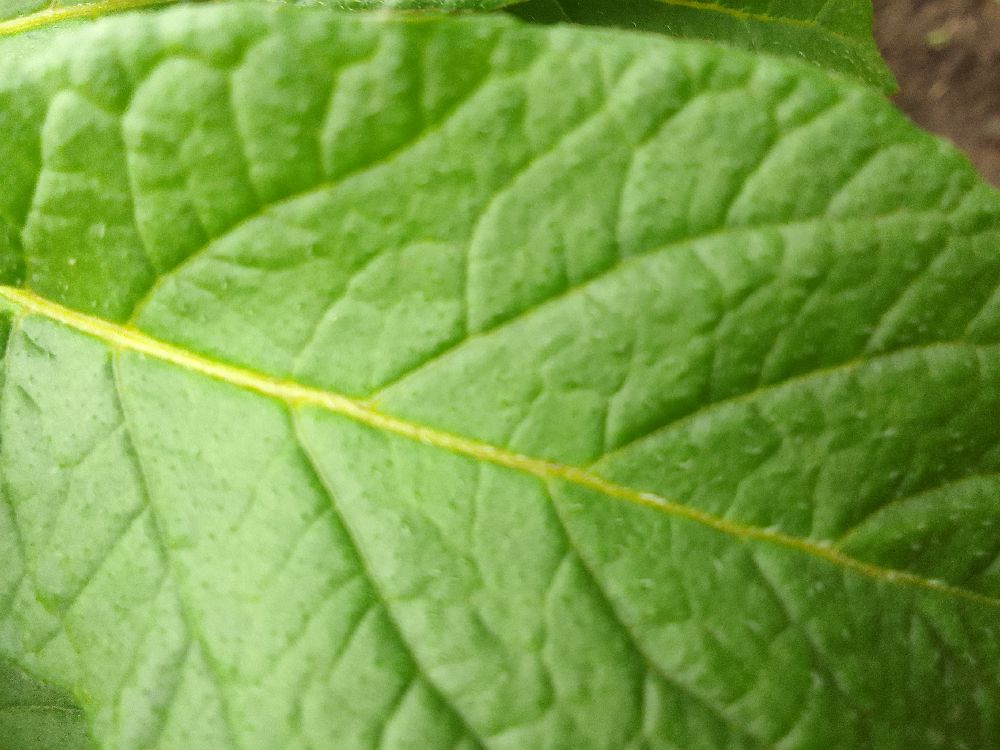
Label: Healthy